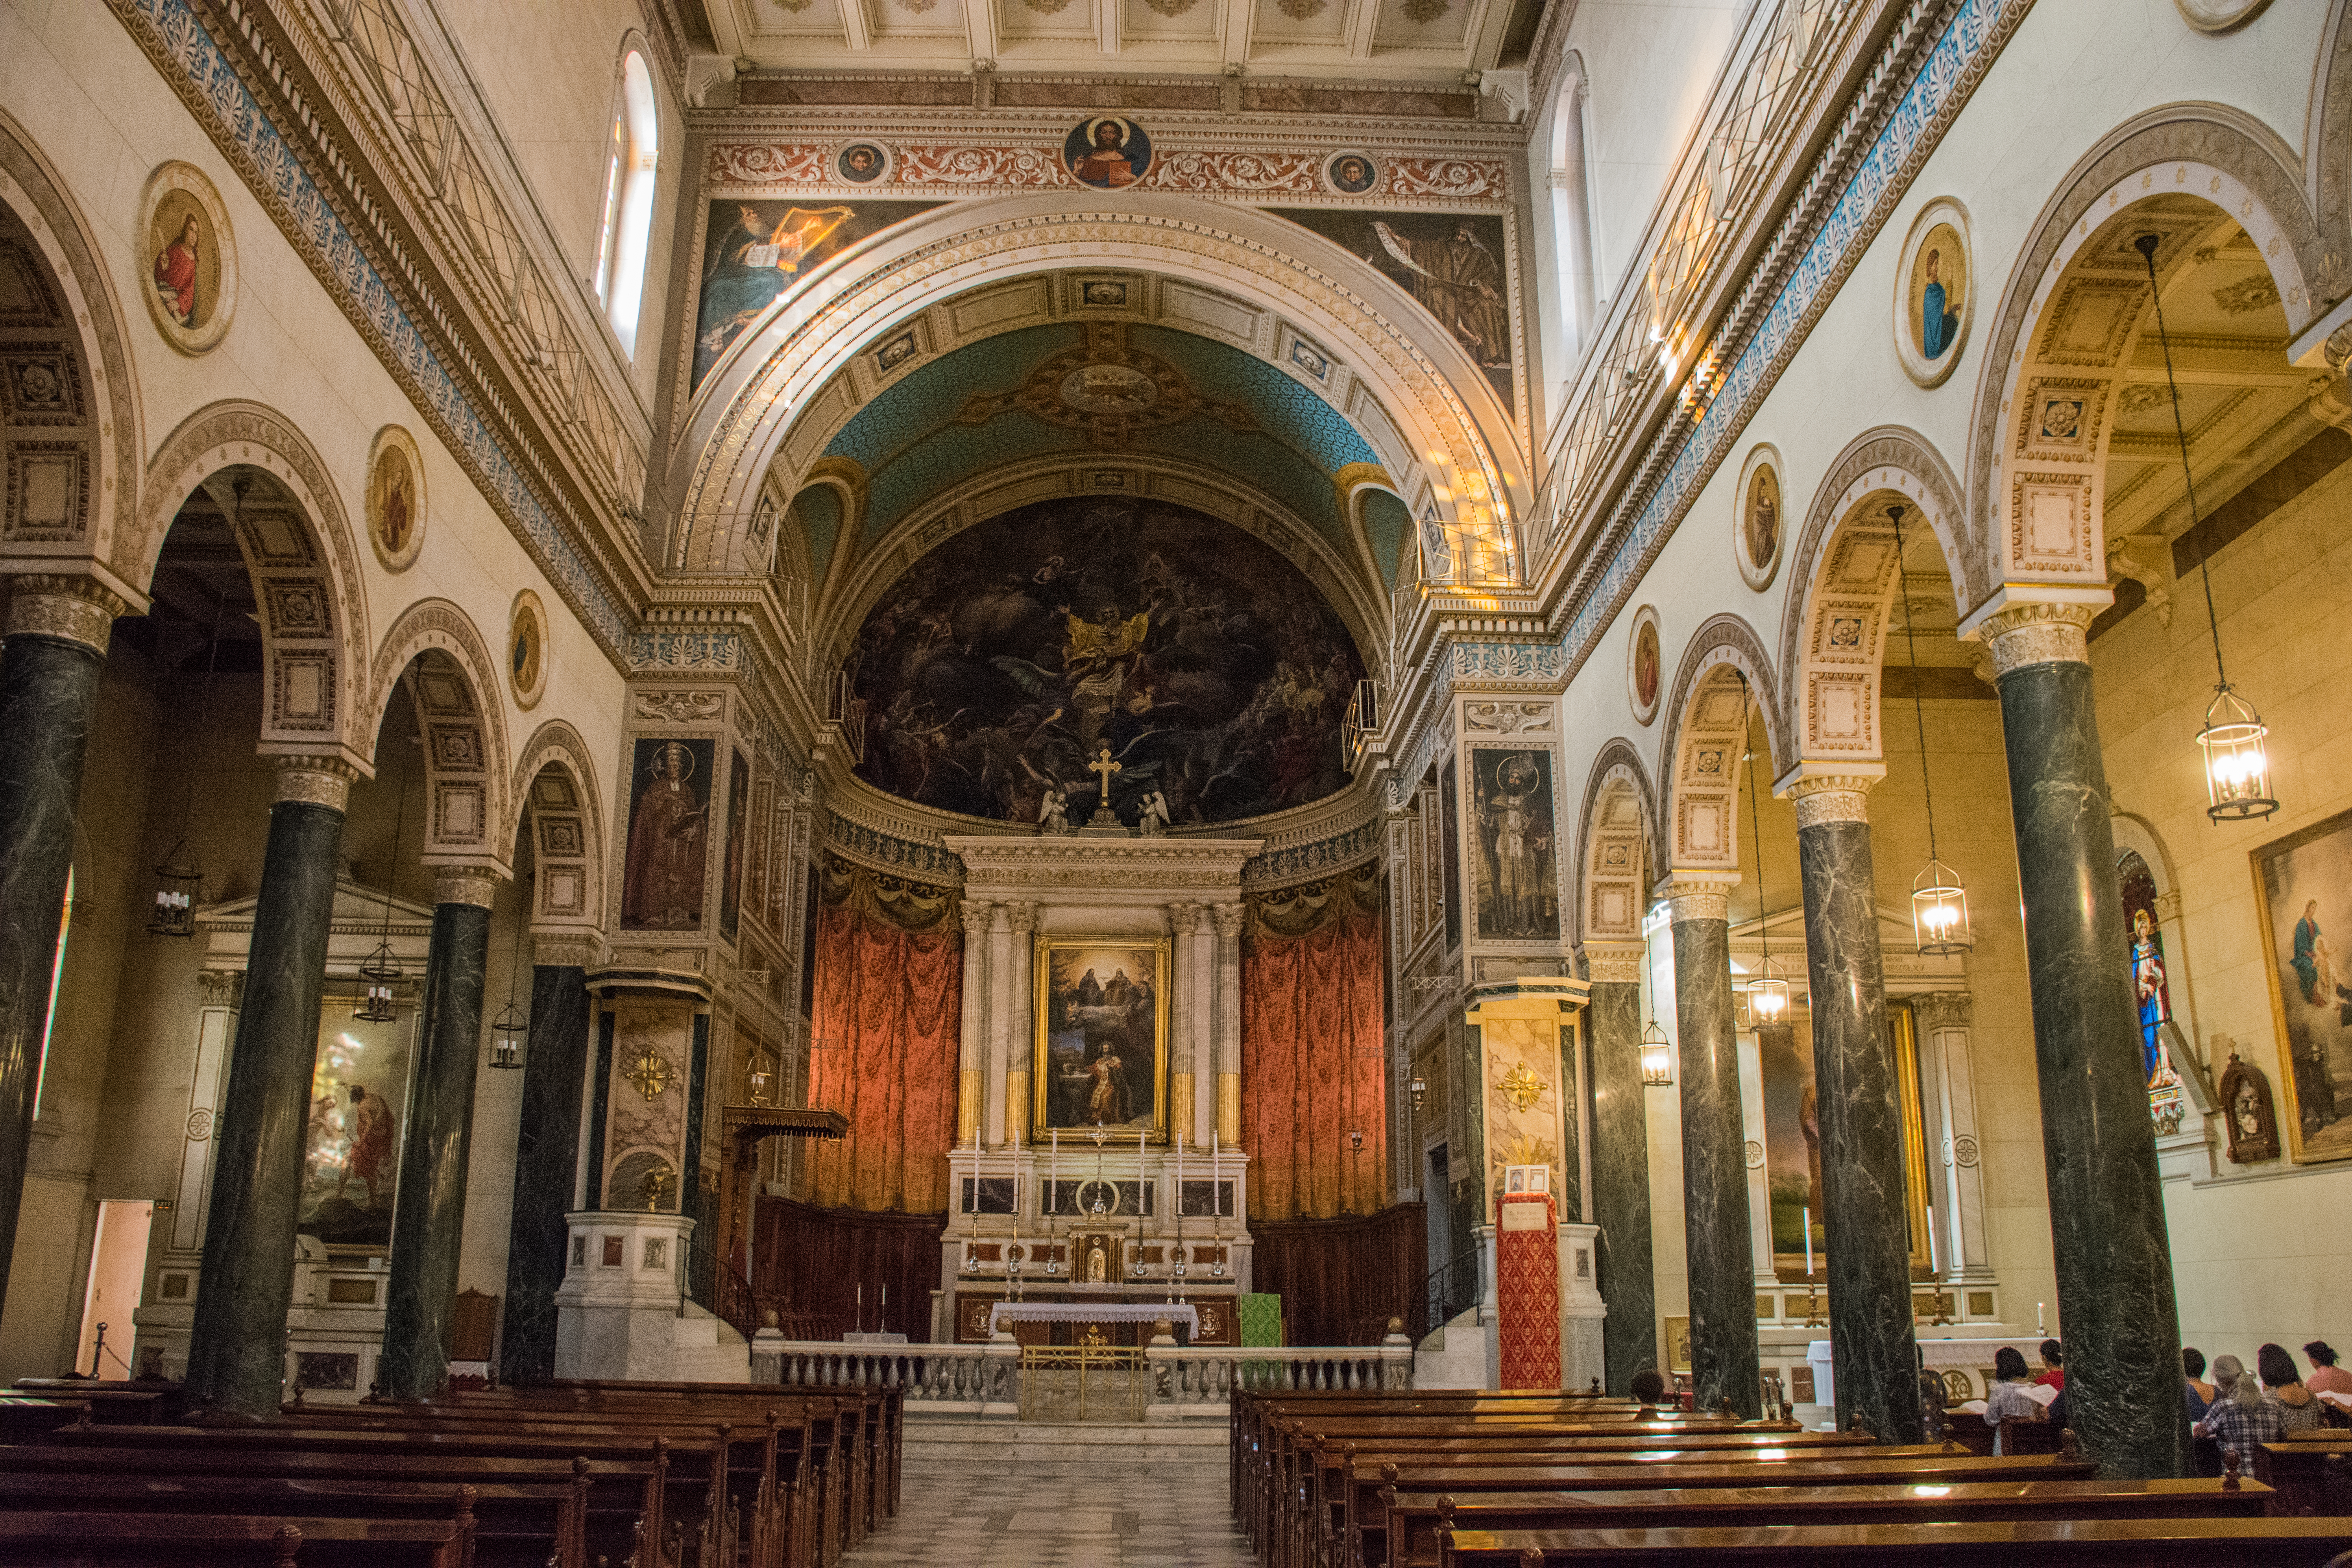
church, temple, architecture, worship, historical, orthodox, cathedral, culture, tradition, athens, greece, place of worship, basilica, column, chapel, building, religious institute, altar, tourist attraction, byzantine architecture, classical architecture, historic site, interior design, medieval architecture, abbey, arch, symmetry, ancient roman architecture, synagogue, religion, window, arcade, stock photography